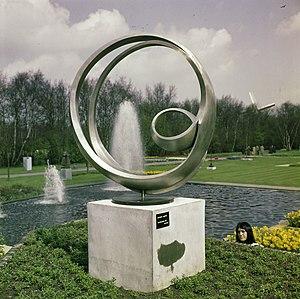
Carmelo Cappello est un sculpteur italien.